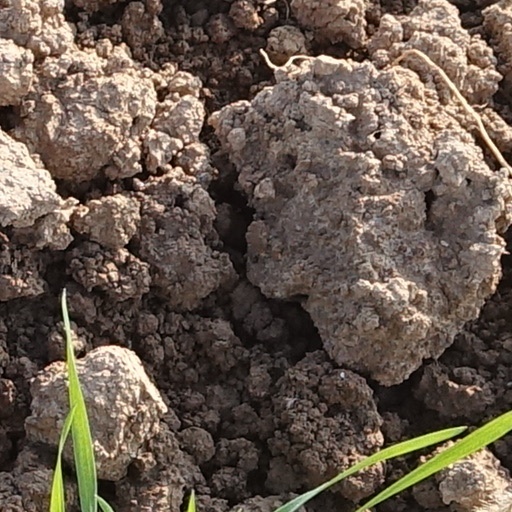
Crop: wheat